History of Springfield, Massachusetts

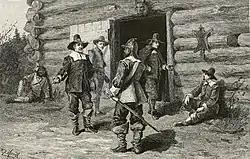
Nineteenth-century depiction of William Pynchon being confronted by Captain John Mason, for his decision to not purchase corn from the Pocumtuc

Puritan fur trader William Pynchon was an original settler of Roxbury, Massachusetts, a magistrate, and then assistant treasurer of the Massachusetts Bay Colony. In 1635, he commissioned a scouting expedition led by John Cable and John Woodcock to find the Connecticut River Valley's most suitable site for the dual purposes of agriculture and trading. The expedition traveled either across the inland Bay Path from Boston to Albany via Springfield or, equally likely, along the coast and northward from the mouth of the Connecticut River. It concluded at Agawam where the Westfield River meets the Connecticut River, across the Connecticut River from modern-day Springfield, the northernmost settlement on "The Great River" at that time. The region's numerous rivers and geological history have dictated that its soil is among the finest for farming in the Northeast.